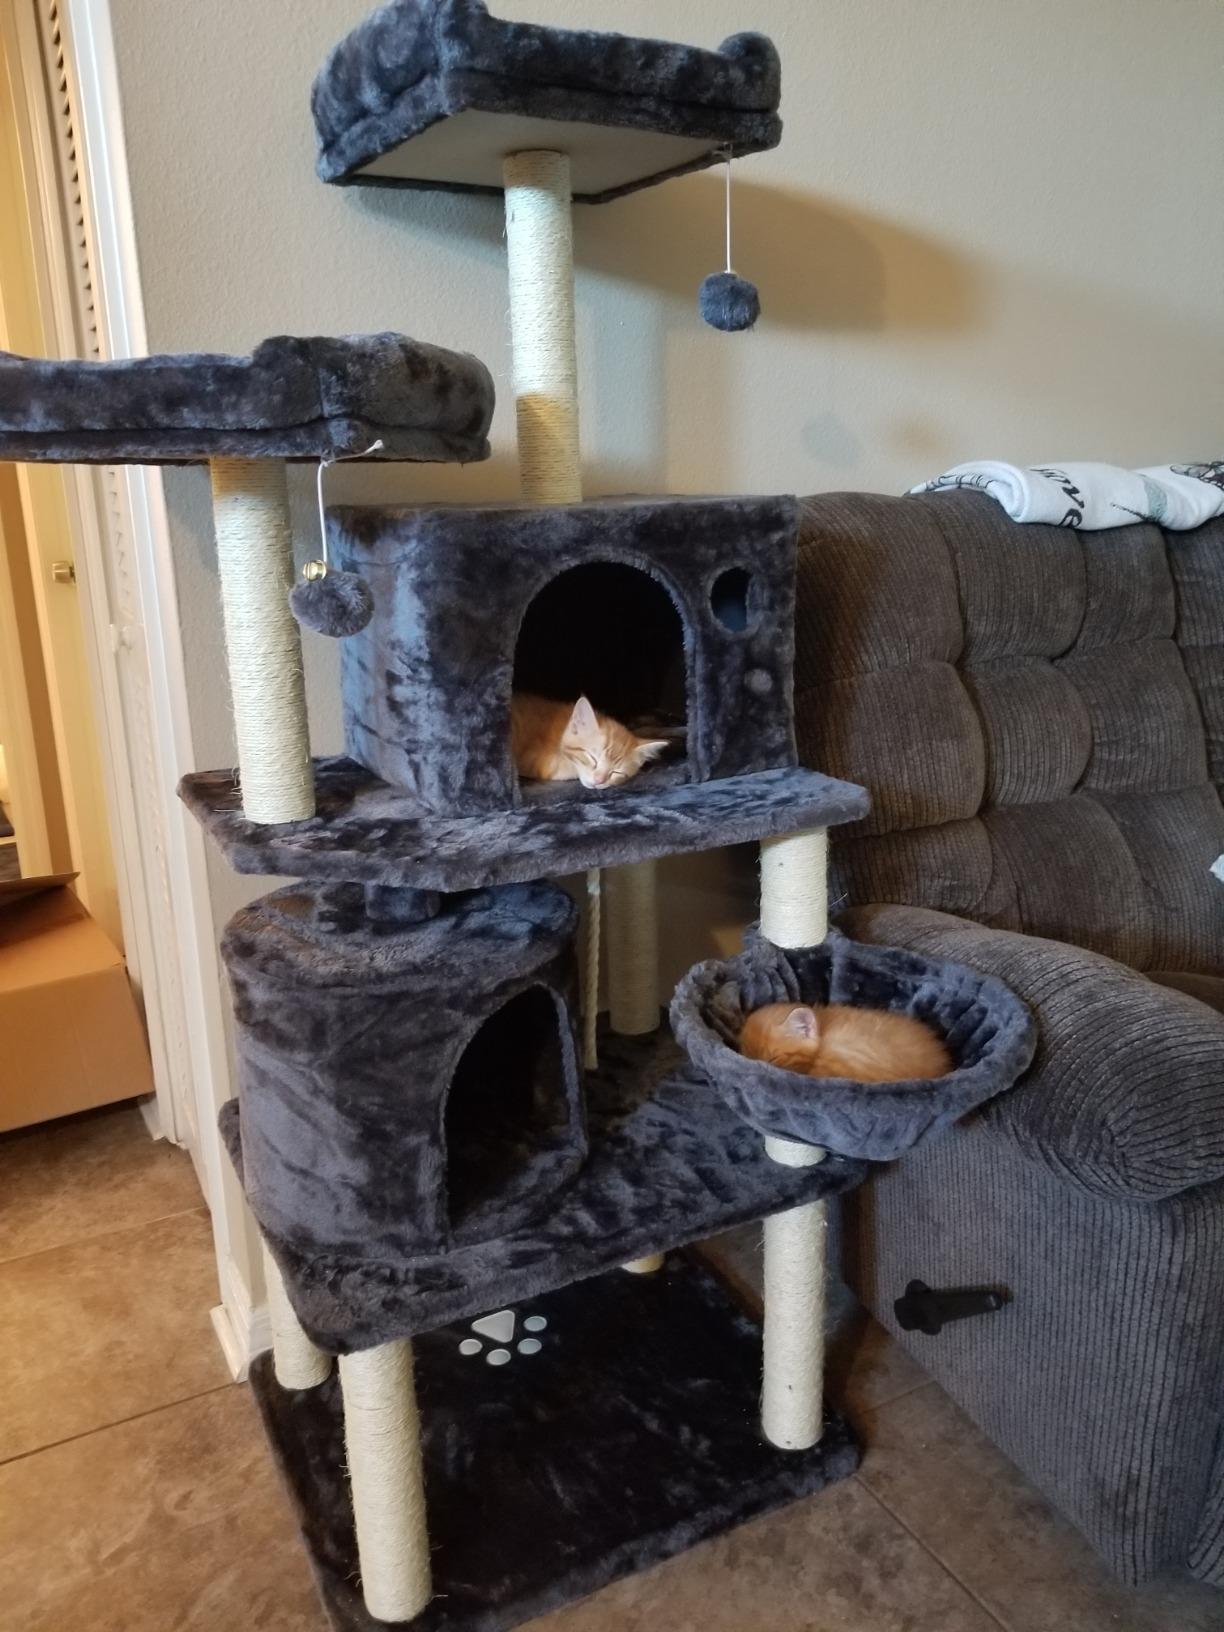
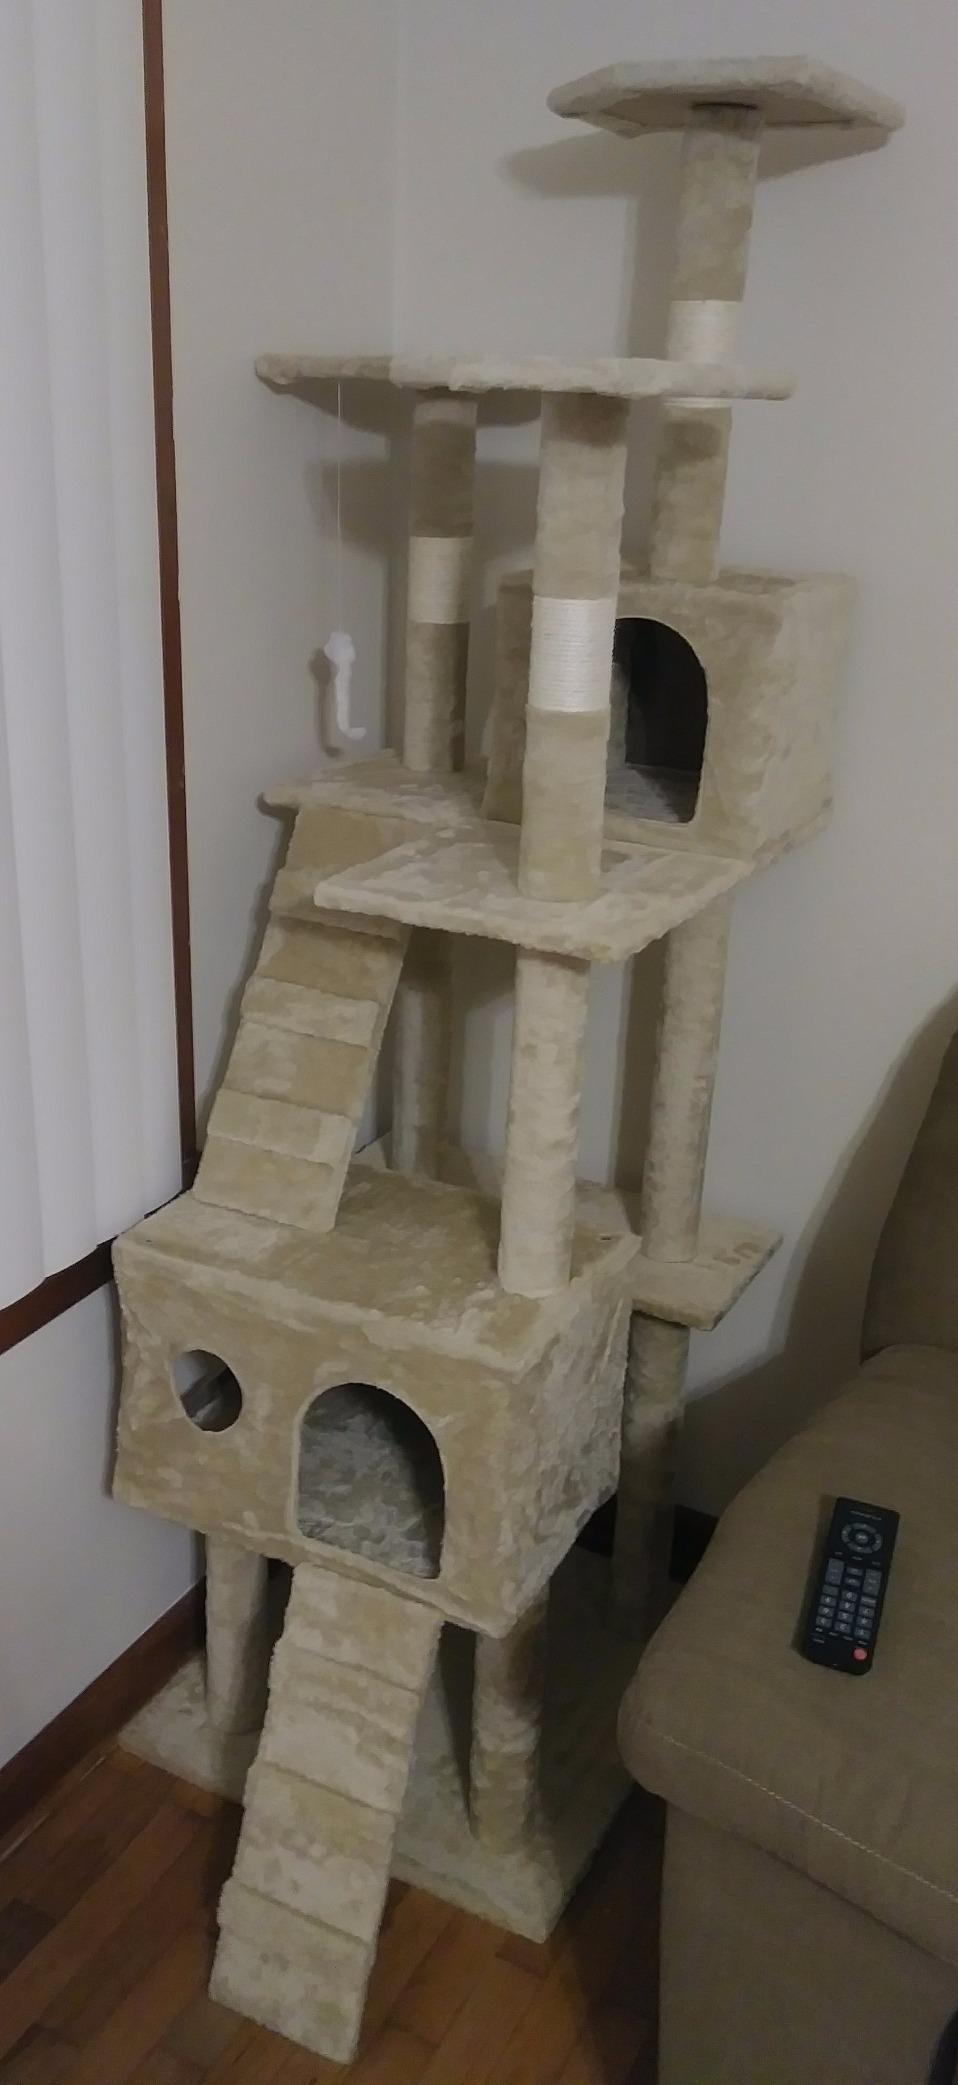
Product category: items_cat tree
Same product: no